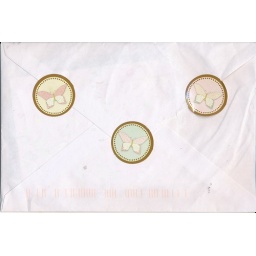
rec: 20081206. from Ireland. request forum, papers around you! with cute butterfly stickr : )